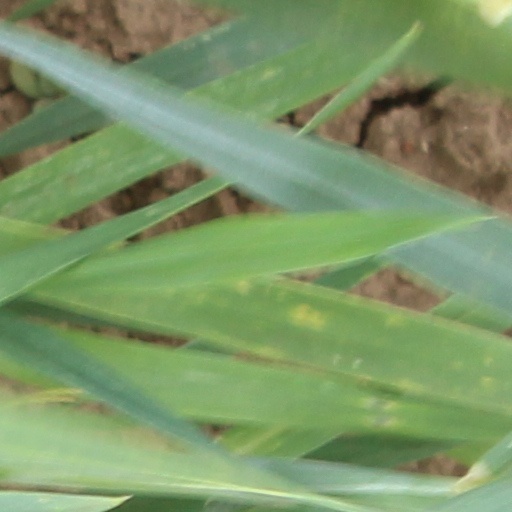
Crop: wheat